Adama Coulibaly (footballer, born 1980)

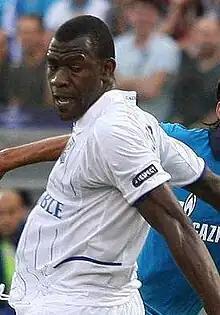
Coulibaly with Auxerre in 2010

Adama Coulibaly (born 10 September 1980) is a Malian former professional footballer who played as a defender.